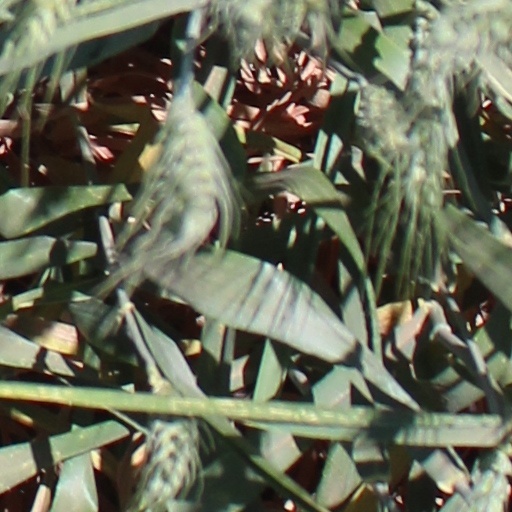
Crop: wheat